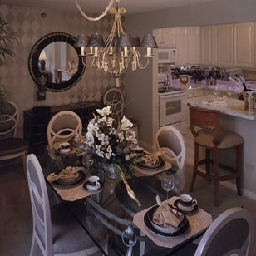
Room type: dining_room